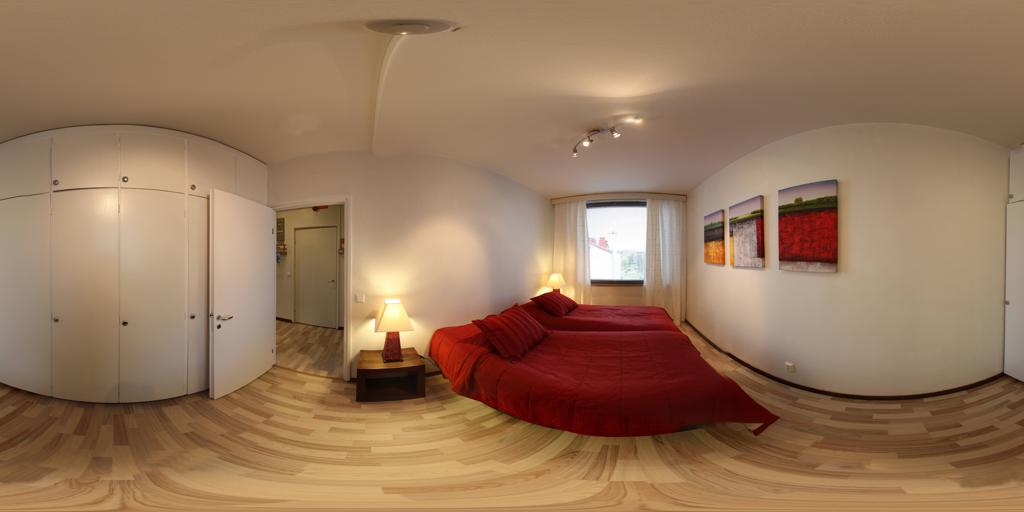
Referred object: bed

Referred object: the red bedspread

Referred object: turn left, the lamp on the nightstand next to the bed